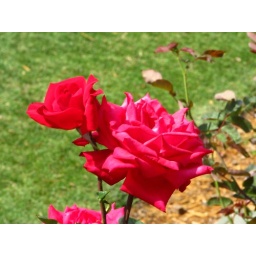
Taken in rose garden between cinderella's castle and tomorrowland